Scum (television play)

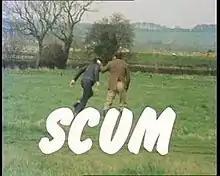
Title card

Scum is a 1977 British television play written by Roy Minton and directed by Alan Clarke. It was intended to be screened as part of the "Play for Today" series. Instead the production was banned by the BBC after it was completed in 1977 and not aired until BBC 2 showed it on 27 July 1991. In the interim, a theatrical film version was released in 1979. The original version features Ray Winstone (in one of his earliest roles), John Blundell, David Threlfall, Martin Phillips, Phil Daniels and Davidson Knight.